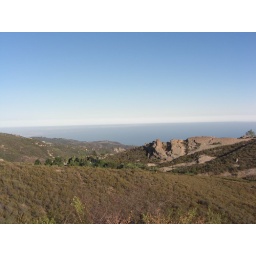
View of our drive, that is the ocean in the back ground